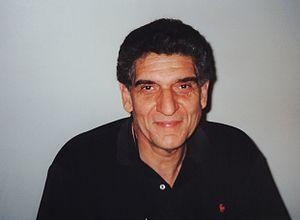
L'acteur américain Andreas Katsulas à l'événement de Babylon 5 à Stuttgart, en Allemagne, 2000.
Andreas Katsulas est un acteur américain de cinéma et de télévision.
Série noire est un film policier français réalisé par Alain Corneau, sorti en 1979. Il s'agit d'une adaptation du roman Des cliques et des cloaques de Jim Thompson écrite par Corneau et Georges Perec. Le film met en scène Patrick Dewaere dans le rôle principal d'un représentant de commerce à l'existence minable qui ne va pas à hésiter à sombrer dans le crime et la folie par amour et pour sortir de sa condition.